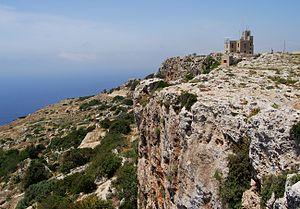
Le Ta' Dmejrek est le point culminant de Malte.